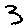
Label: 3